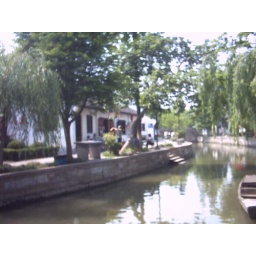
house upon river